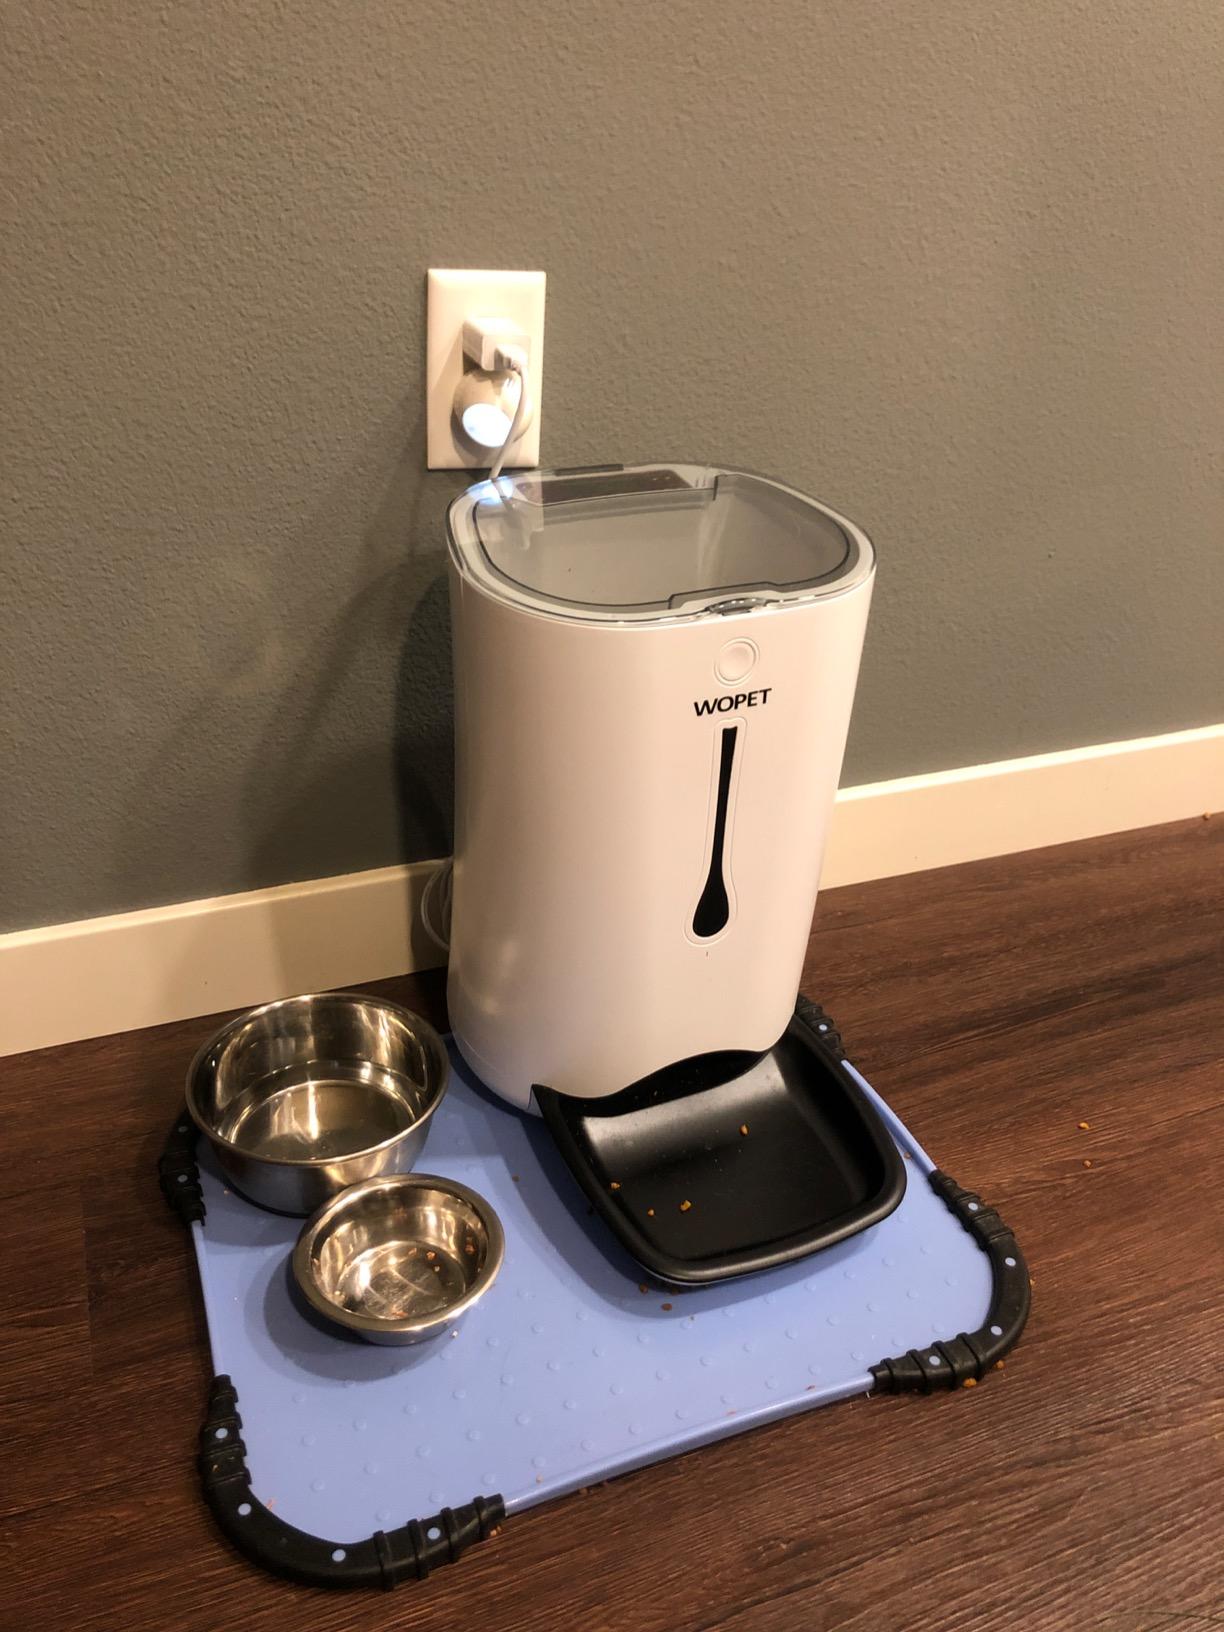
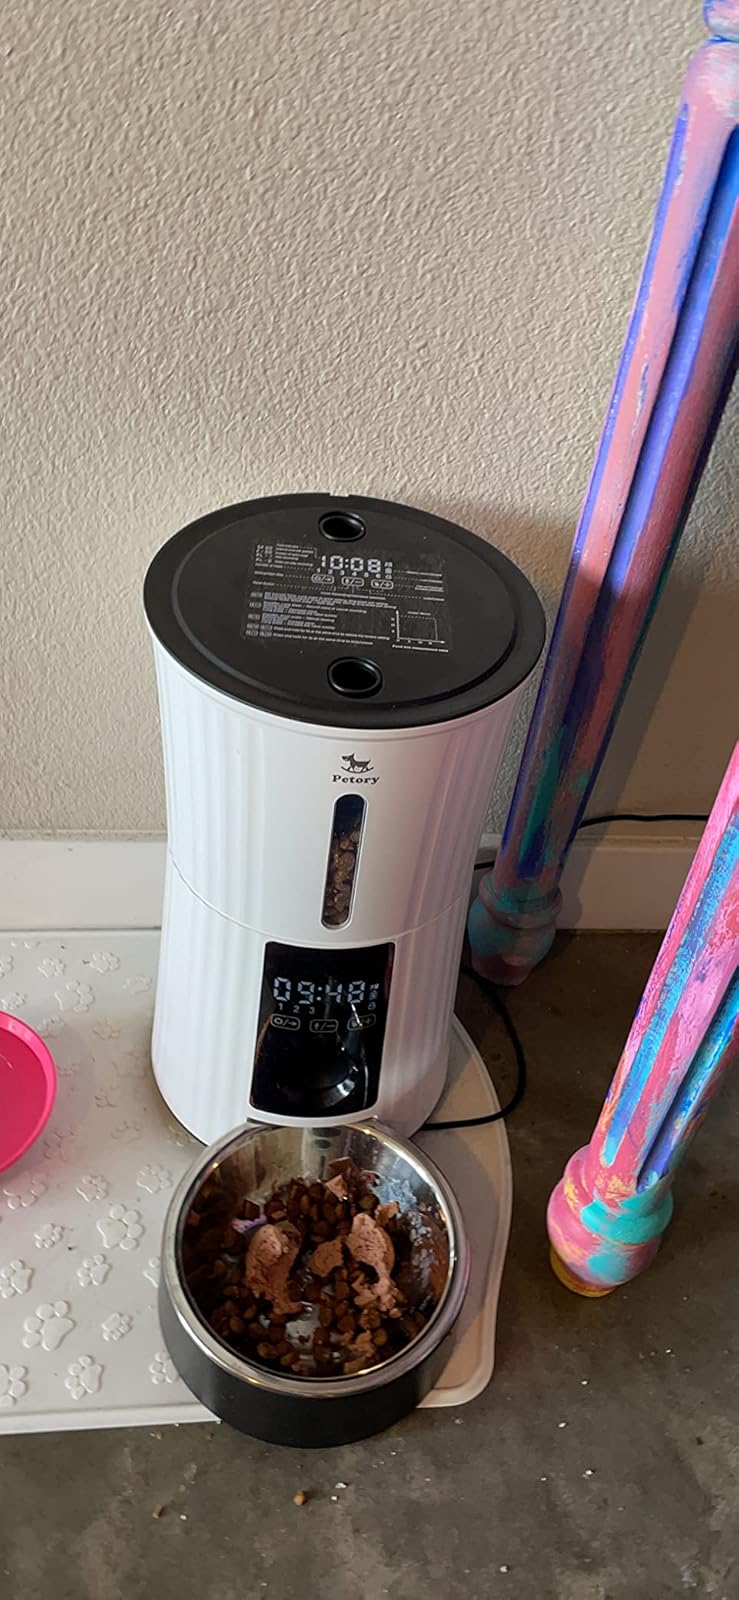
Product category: items_feeder
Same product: no